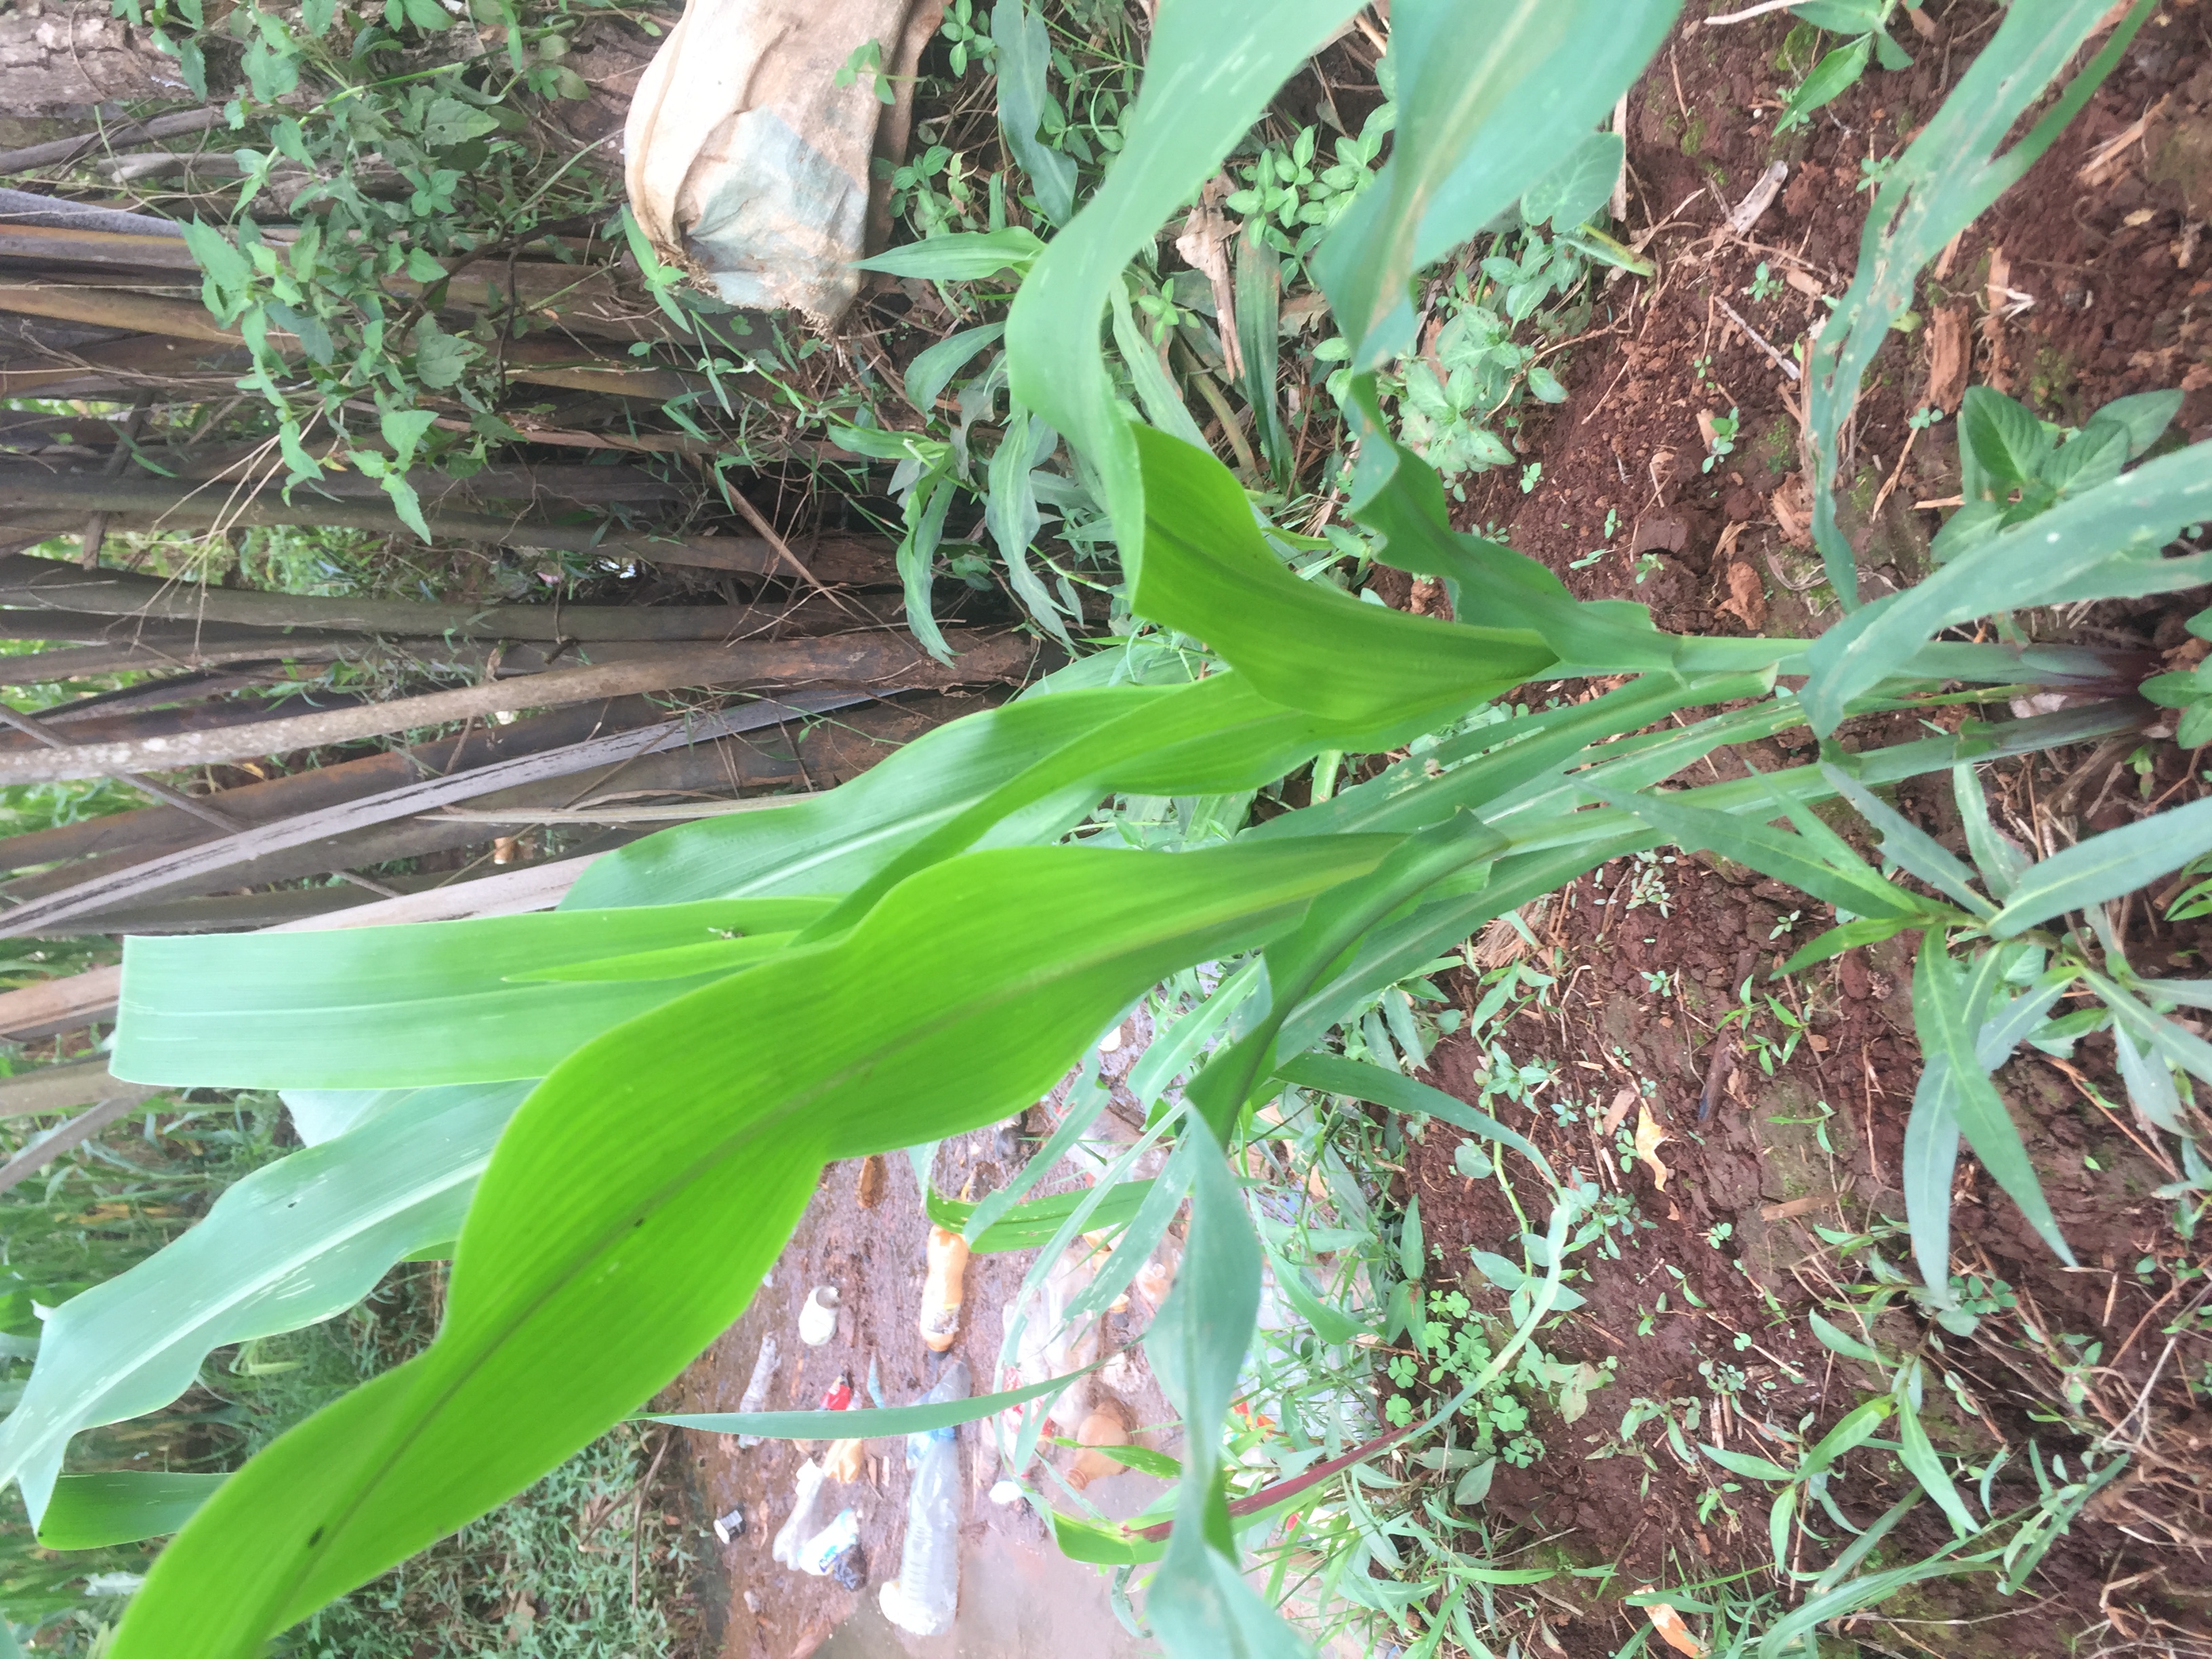
Label: helminthosporium_leaf_blight